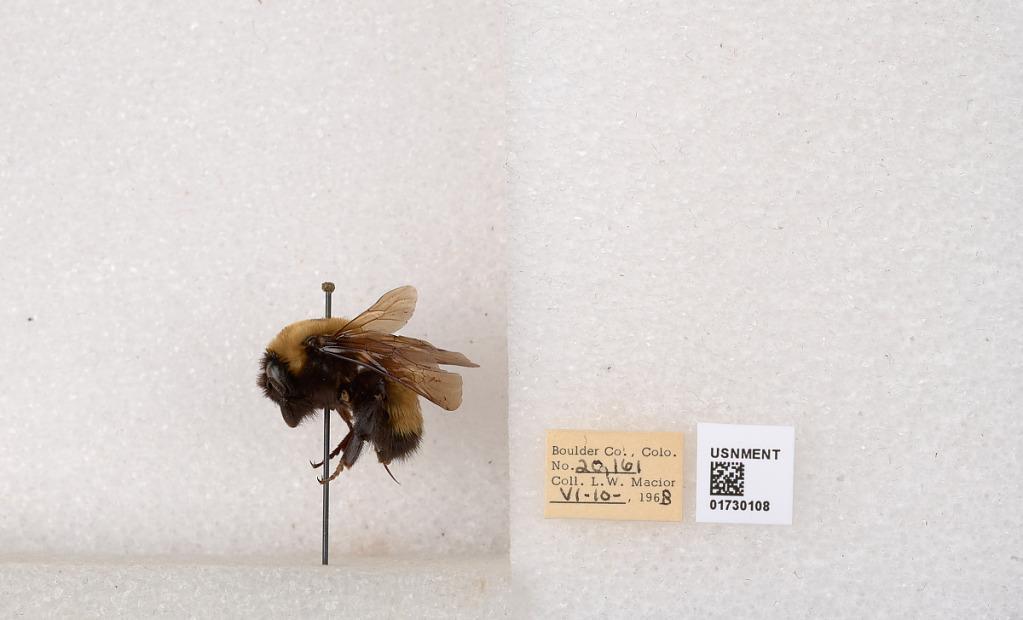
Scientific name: Bombus (Bombus) nevadensis Cresson